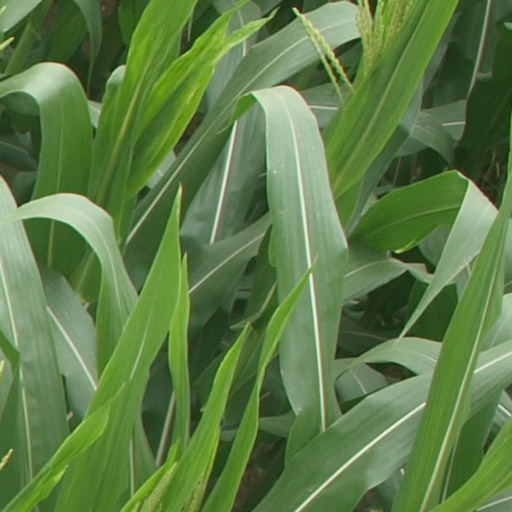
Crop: maize; corn